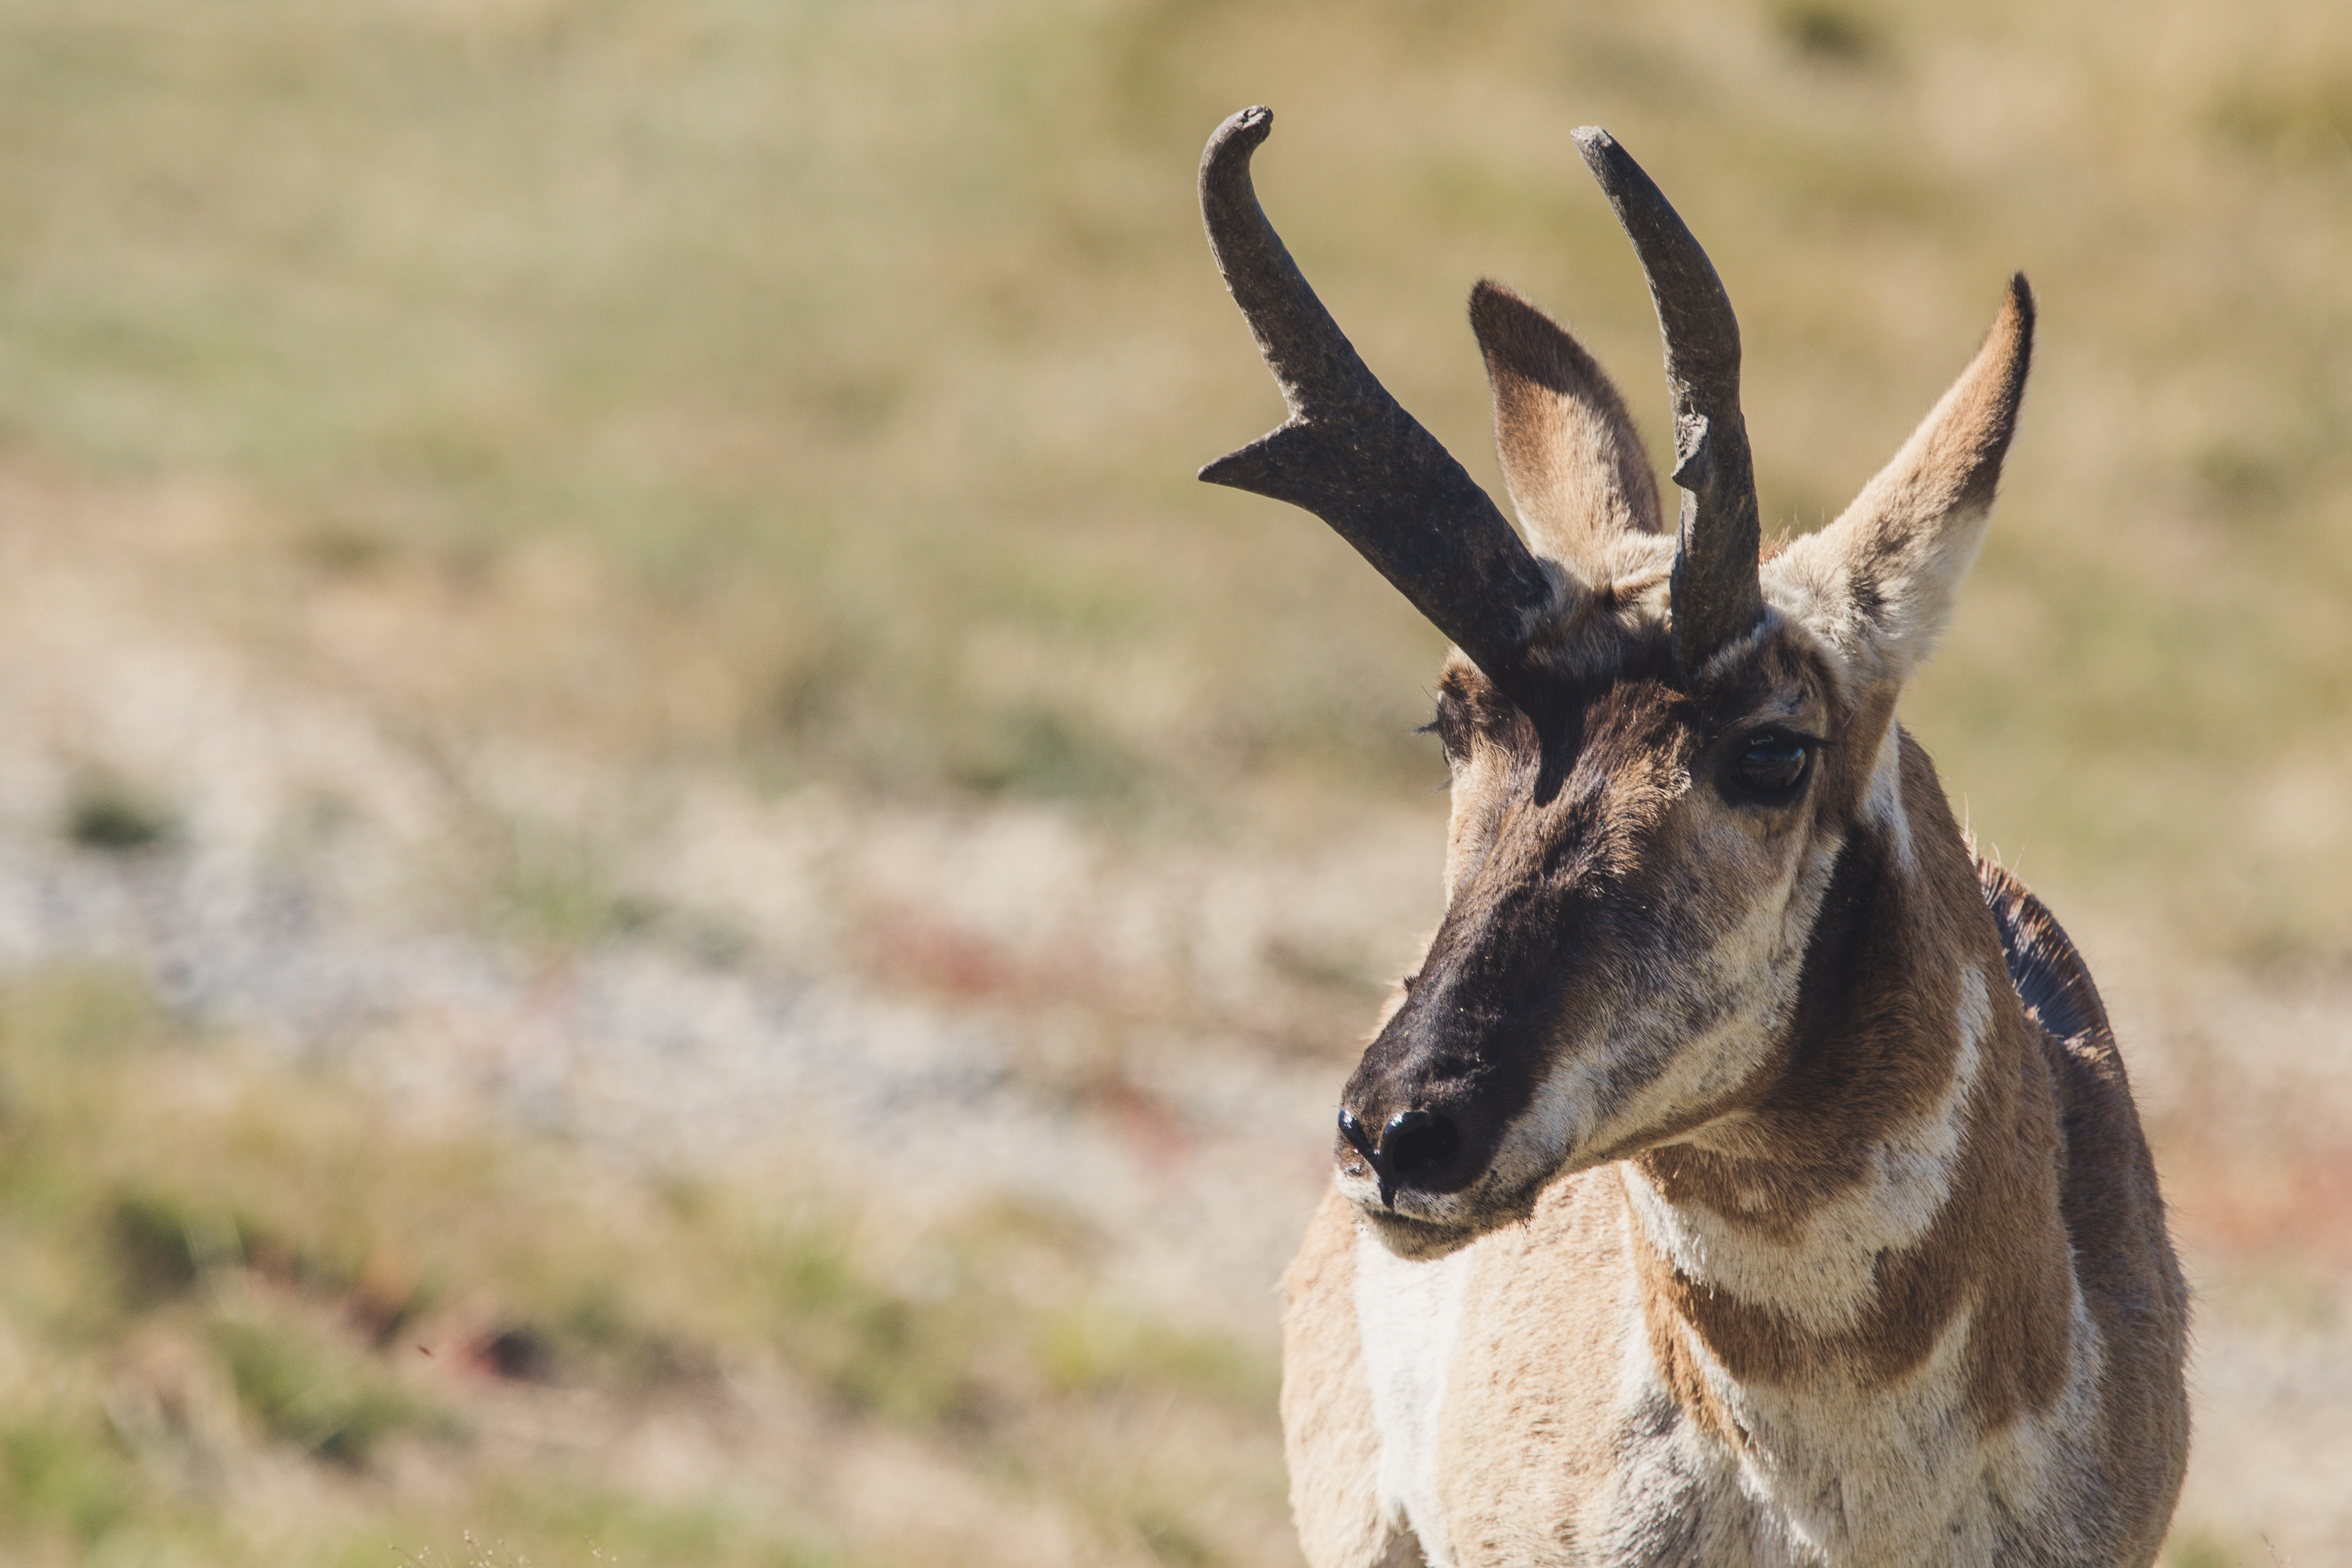
wildlife, fauna, antelope, horn, deer, pronghorn, grass, terrestrial animal, antler, snout, springbok